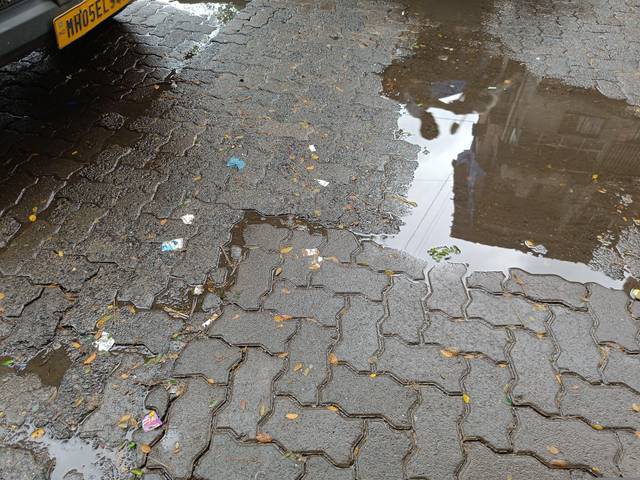
Region: India
Coordinates: 19.172, 72.955